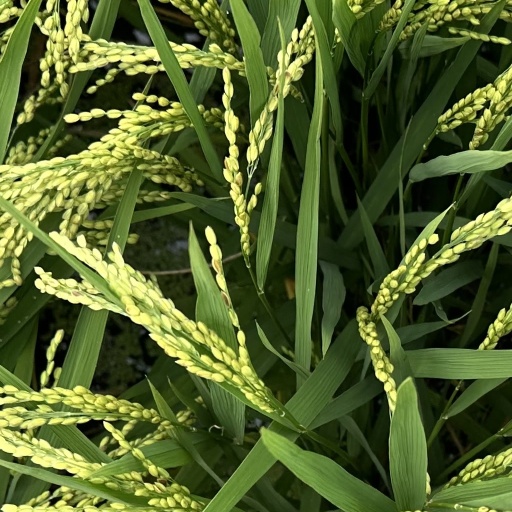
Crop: rice